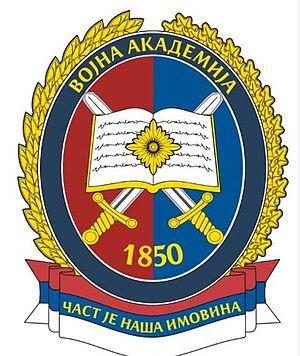
L'Académie militaire de Serbie ou Académie militaire de Belgrade a été fondé officiellement en décembre 1830, mais c'est le 18 mars 1850 qu'elle commencera de façon définitive ses opérations sous le nom de l'École d'Artillerie avec l'aval du prince Alexandre Karađorđević.